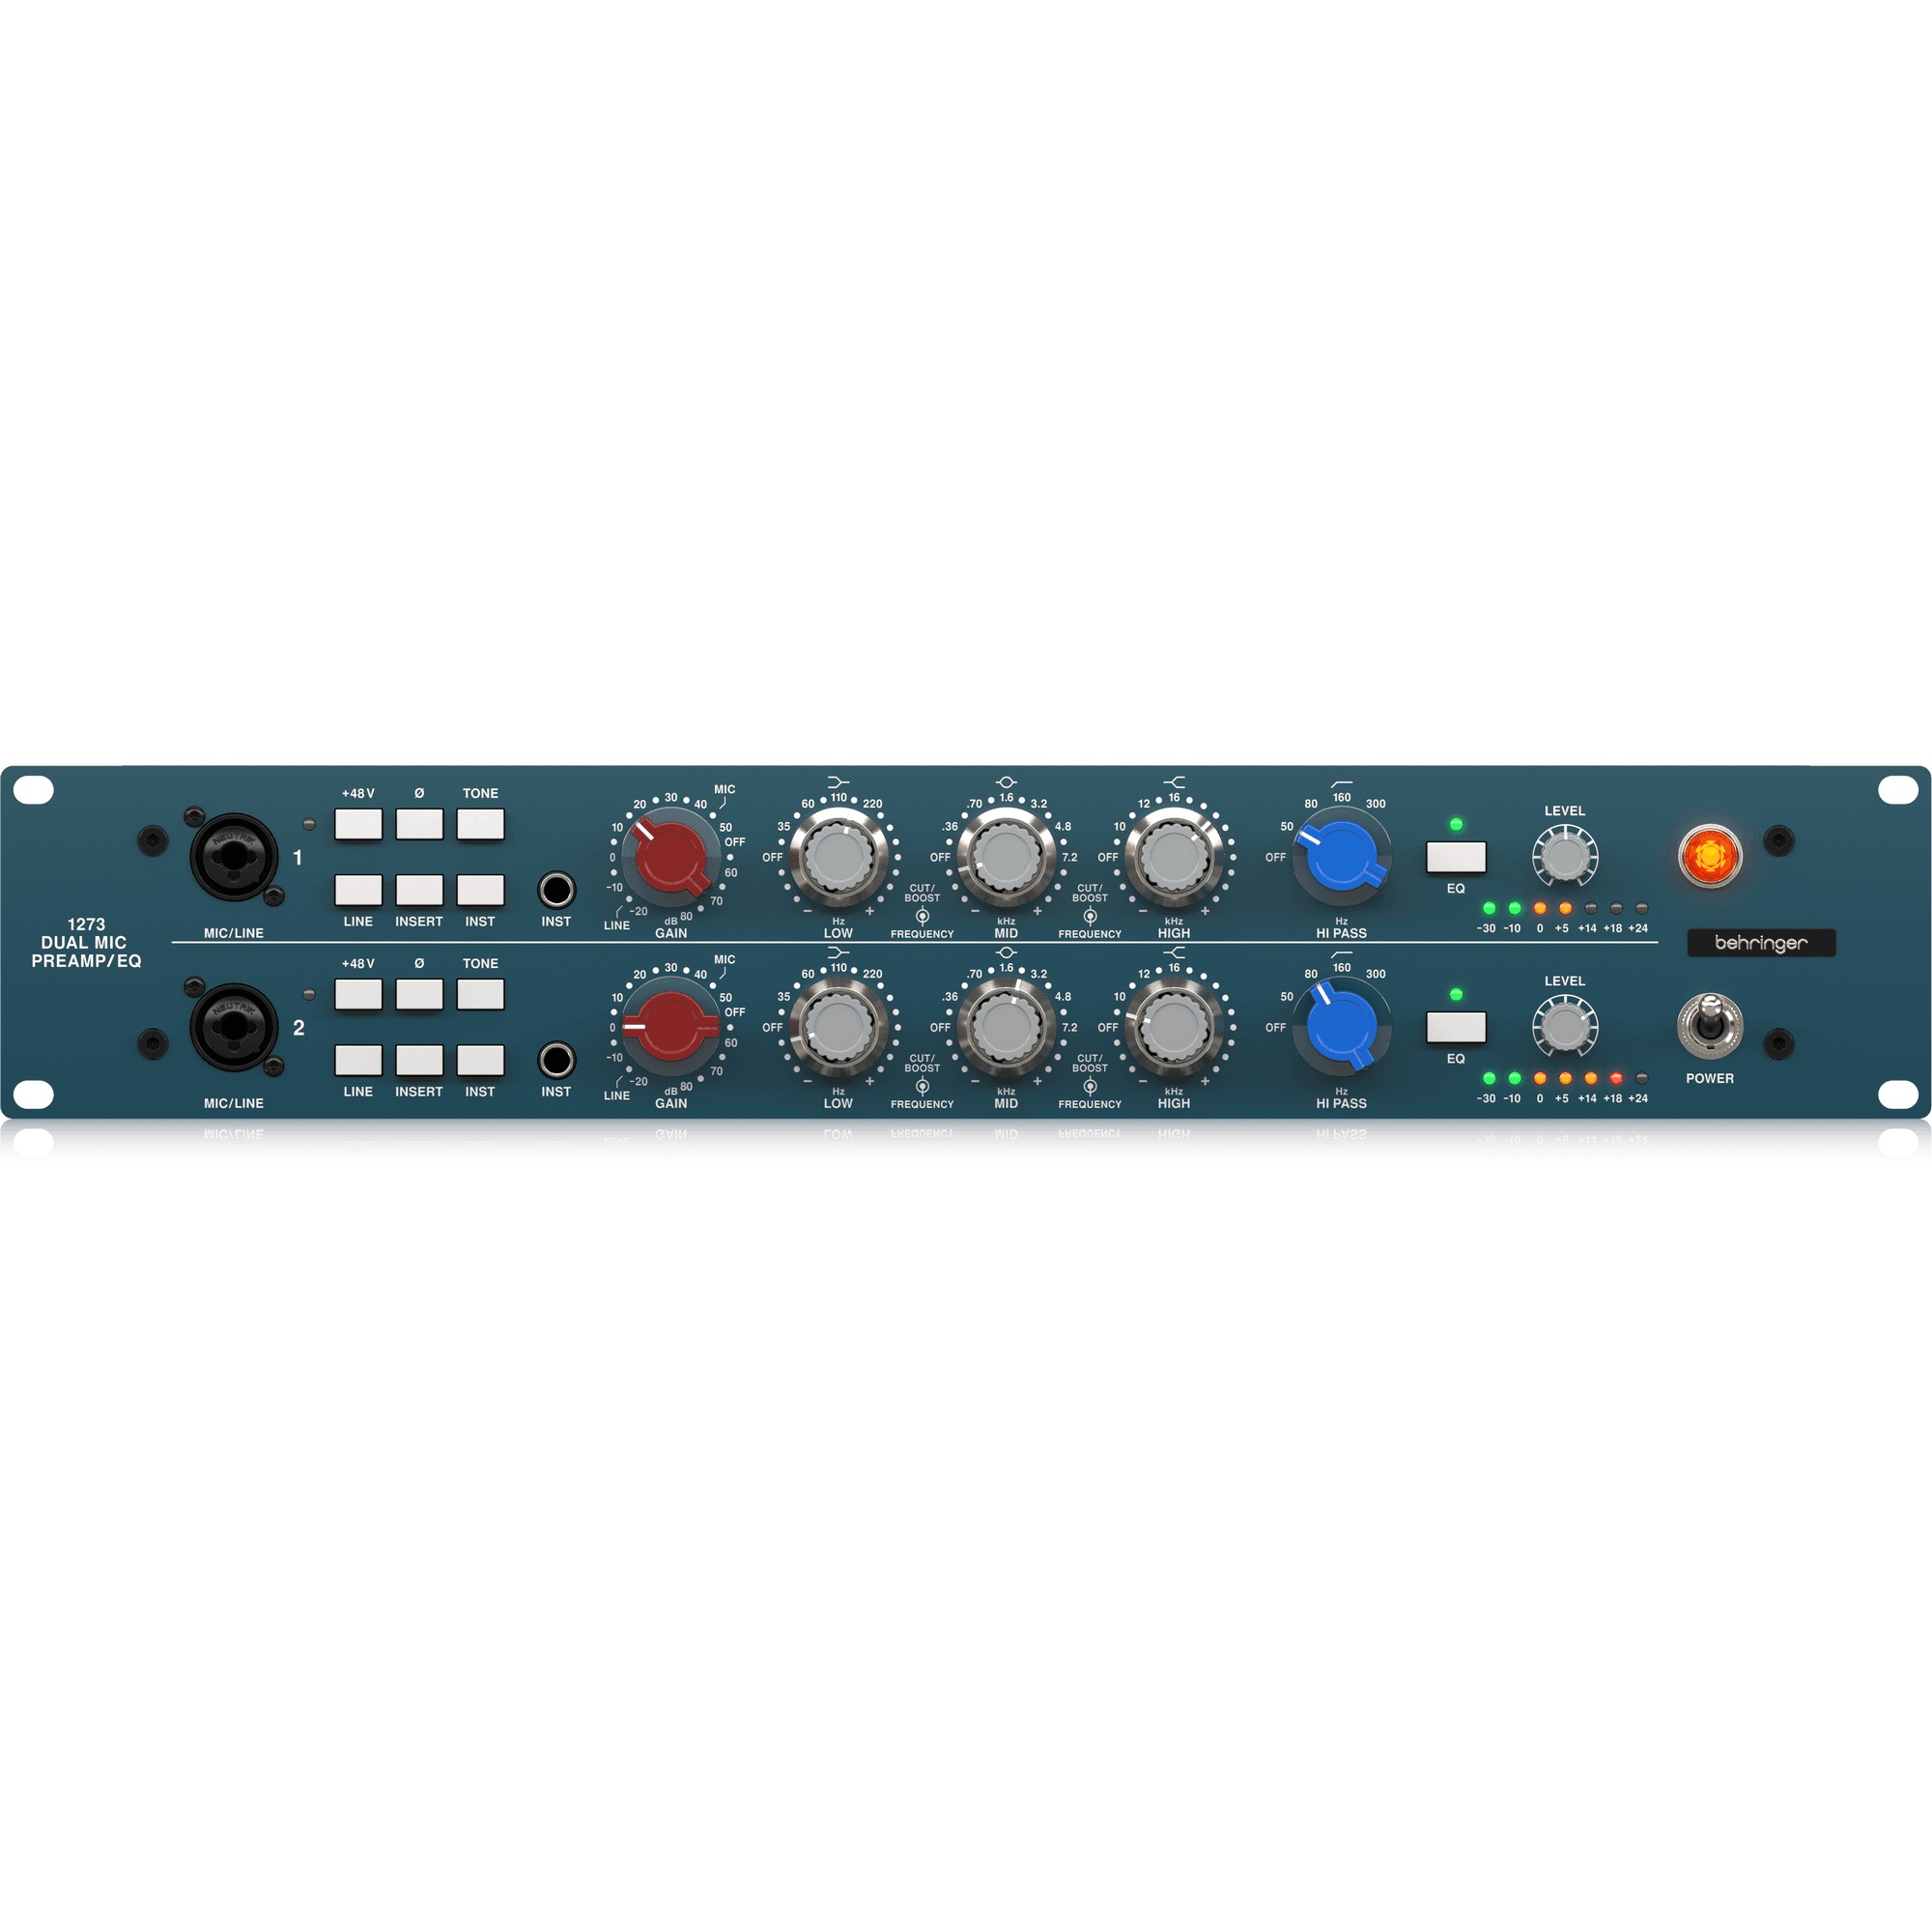
Behringer 1273 2-Channel Microphone Preamplifier with 3-Band Equalizers and Custom-Built Midas Transformers
Brand: Behringer
FEATURES- Two-channel microphone preamplifier with 3-band equalizers, based on the classic 1073 design Class A, all discrete circuitry for highest signal integrity Custom-built Midas input and output transformers Versatile gain controls to handle various type of inputs including mic, line and instrument Electronically controlled resistor-stepped 80 dB rotary gain switch for extreme precision and low noise Tone function changes input transformer impedance for mic optimization Dedicated Phase, Tone, Insert, Line, Instrument, and Phantom Power switches for each channel Inductor-based switchable equalizers section with a passive third-order high-pass filter Low-frequency boost/cut at 35, 60, 110 or 220 Hz Mid-frequency boost/cut at 360, 700, 1600, 3200, 4800 or 7200 Hz High-frequency boost/cut at 10, 12 or 16 kHz 5-position inductor-based high-pass filter, selectable for off, 50, 80, 160 or 300 Hz for each channel Transformer-balanced inputs and outputs on XLR/combo connectors High-precision 7-segment LED signal level meter for each channel Rugged 2U rack mount chassis for durability in portable applications Auto-ranging universal switchmode power supply DESCRIPTION- 1273 Every so often an iconic piece of hardware takes the music industry by storm and transforms into a beloved fixture in studios worldwide. The 1073 was one such piece of gear. A mic preamp with a unique voice and rich sound, it became famous for shaping the sounds of many music generations, from the grit of ‘70s rock and roll, to the polished pop of the ‘80s. It was a staple in renowned studios like Abbey Road, Sound City, and Capitol Studios and influenced iconic tracks like Led Zeppelin’s “When the Levee Breaks” as well as The Who’s “Who’s Next.” Today, we pay homage to that iconic studio cornerstone with the Behringer 1273, a two-channel microphone preamplifier, with built in EQ. The 1273 is more than just a remake. Developed with one of the original engineers, their valuable knowledge and experience ensures that the 1273 not only remains faithful to the original but is able to meet the demands of modern production. Versatile Operation The 1273 is built around a Class A discrete circuit which ensures the highest signal integrity with minimal coloration. Each input and output stage is equipped with a high-quality, custom-built Midas transformer that’s great for maintaining signal clarity and integrity. The 1273 also has versatile gain controls for each channel for various input types such as mic, line and instrument, providing comprehensive control and flexibility for different recording scenarios. And if you’re switching between different mics like a dynamic to a ribbon, pressing the tone switch adjusts the transformer impedance for whatever mic is in use. Great for when your using vintage microphones. SPECIFICATIONS- Audio Inputs Microphone Type : 2 x XLR, transformer balanced front 2 x XLR, transformer balanced rear Impedance : 300 Ω / 1200 Ω, balanced Max. input level : +19 dBu Gain : -20 to 80 dB Mic EIN @ 80 dB gain, 22 Hz to 22 kHz : -125 dBu Unweighted CMRR @ 60 dB gain : > 90 dB Line Type : 2 x 1/4" TRS in combi socket, transformer balanced front 2 x 1/4" TRS, transformer balanced rear Impedance : 10 kΩ, balanced Max. input level : +30 dBu (attenuated -34 dB) Gain : -20 to 80 dB CMRR @ 0 dB gain : > 80 dB Instrument Type : 2 x 1/4" TRS, front, hi-Z via transformer Impedance : 600 kΩ, unbalanced Max. input level : +30 dBu (attenuated -20 dB) Gain : -20 to 80 dB Insert return : 2 x 1/4" TS Audio Outputs Type 2 x XLR, 1/4" TRS, transformer balanced Impedance < 80 Ω balanced Max. output level +28 dBu Insert send 2 x 1/4" TS System Specifications Frequency response (microphone) 20 Hz to 20 kHz, ±0.5 dB Frequency response (line and instrument) 20 Hz to 20 kHz, ±1 dB Distortion (THD+N) <0.01% @ 1 kHz, +4 dBu <0.07% 50 Hz - 20 kHz, +4 dBu Noise < -83 dBu (20 Hz - 20 kHz unweighted) Dynamic range > 102 dB typical (20 Hz to 20 kHz unweighted) Circuit Class-A amplifiers, inductor based EQ EQ Section Hi pass filter 50 / 80 / 160 / 300 Hz (18 dB/octave) Low-band frequency range 35 / 60 / 110 / 220 Hz Boost / cut ±15 dB Mid-band frequency range 360 / 700 / 1600 / 3200 / 4800 / 7200 Hz Boost / cut ±15 dB High-band frequency range 10 / 12 / 16 kHz Boost / cut ±15 dB Controls Buttons 2 x 48 V phantom power 2 x Polarity invert 2 x Tone 2 x Line 2 x Insert 2 x Inst 2 x EQ in Controls 2 x Gain - 20 to 80 dB 2 x Low ±15 dB, off to 220 Hz 2 x Mid ±15 dB, off to 7.2 kHz 2 x High ±15 dB, off to 16 kHz 2 x Hi pass, off, 50 Hz, 80 Hz, 160 Hz, 300 Hz 2 x Output level, zero (off) to 0 dB Switch On/off power switch
Category: Electronics > Audio > Audio Components > Channel Strips